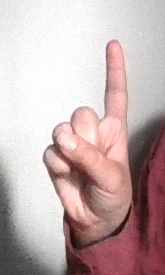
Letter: bb